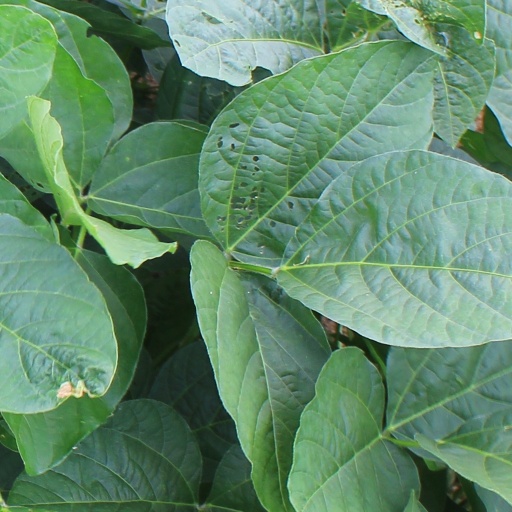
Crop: soybean